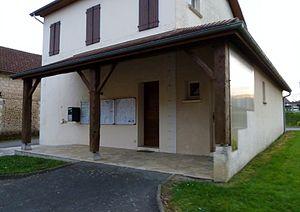
Mairie de Viven
Viven est une commune française située dans le département des Pyrénées-Atlantiques, en région Nouvelle-Aquitaine.